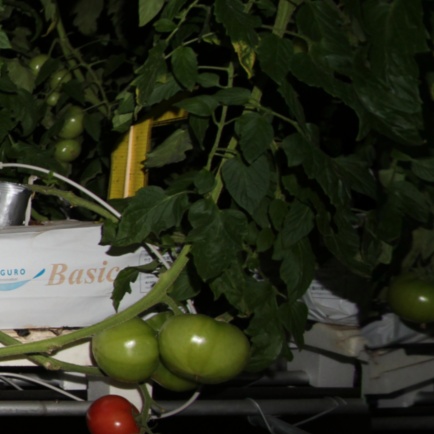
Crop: tomato